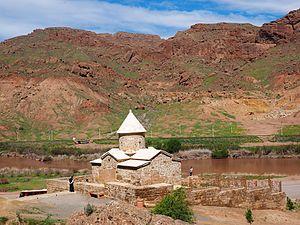
Le monastère Saint-Stepanos ou Saint-Étienne est un monastère arménien situé à proximité de la ville iranienne de Djolfa, près de la rivière Araxe, dans la province de l'Azerbaïdjan oriental. Il est dédié au premier martyr chrétien, Étienne.